Project Rover

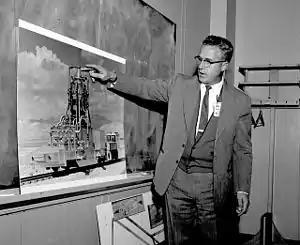
Raemer Schreiber with a Project Rover poster in 1959

The first test of the Kiwi A, the first model of the Kiwi rocket engine, was conducted at Jackass Flats on 1 July 1959. Kiwi A had a cylindrical core high and in diameter. A central island contained heavy water that acted both as a coolant and as a moderator to reduce the amount of uranium oxide required. The control rods were located inside the island, which was surrounded by 960 graphite fuel plates loaded with uranium oxide fuel particles and a layer of 240 graphite plates. The core was surrounded by of graphite wool moderator and encased in an aluminum shell. Gaseous hydrogen was used as a propellant, at a flow rate of . Intended to produce 100 MW, the engine ran at 70 MW for 5 minutes. The core temperature was much higher than expected, up to , due to cracking of the graphite plates, which was enough to cause some of the fuel to melt.